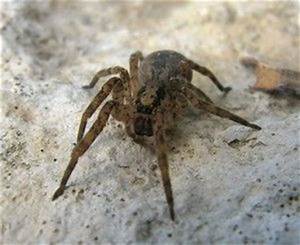
Label: ragno